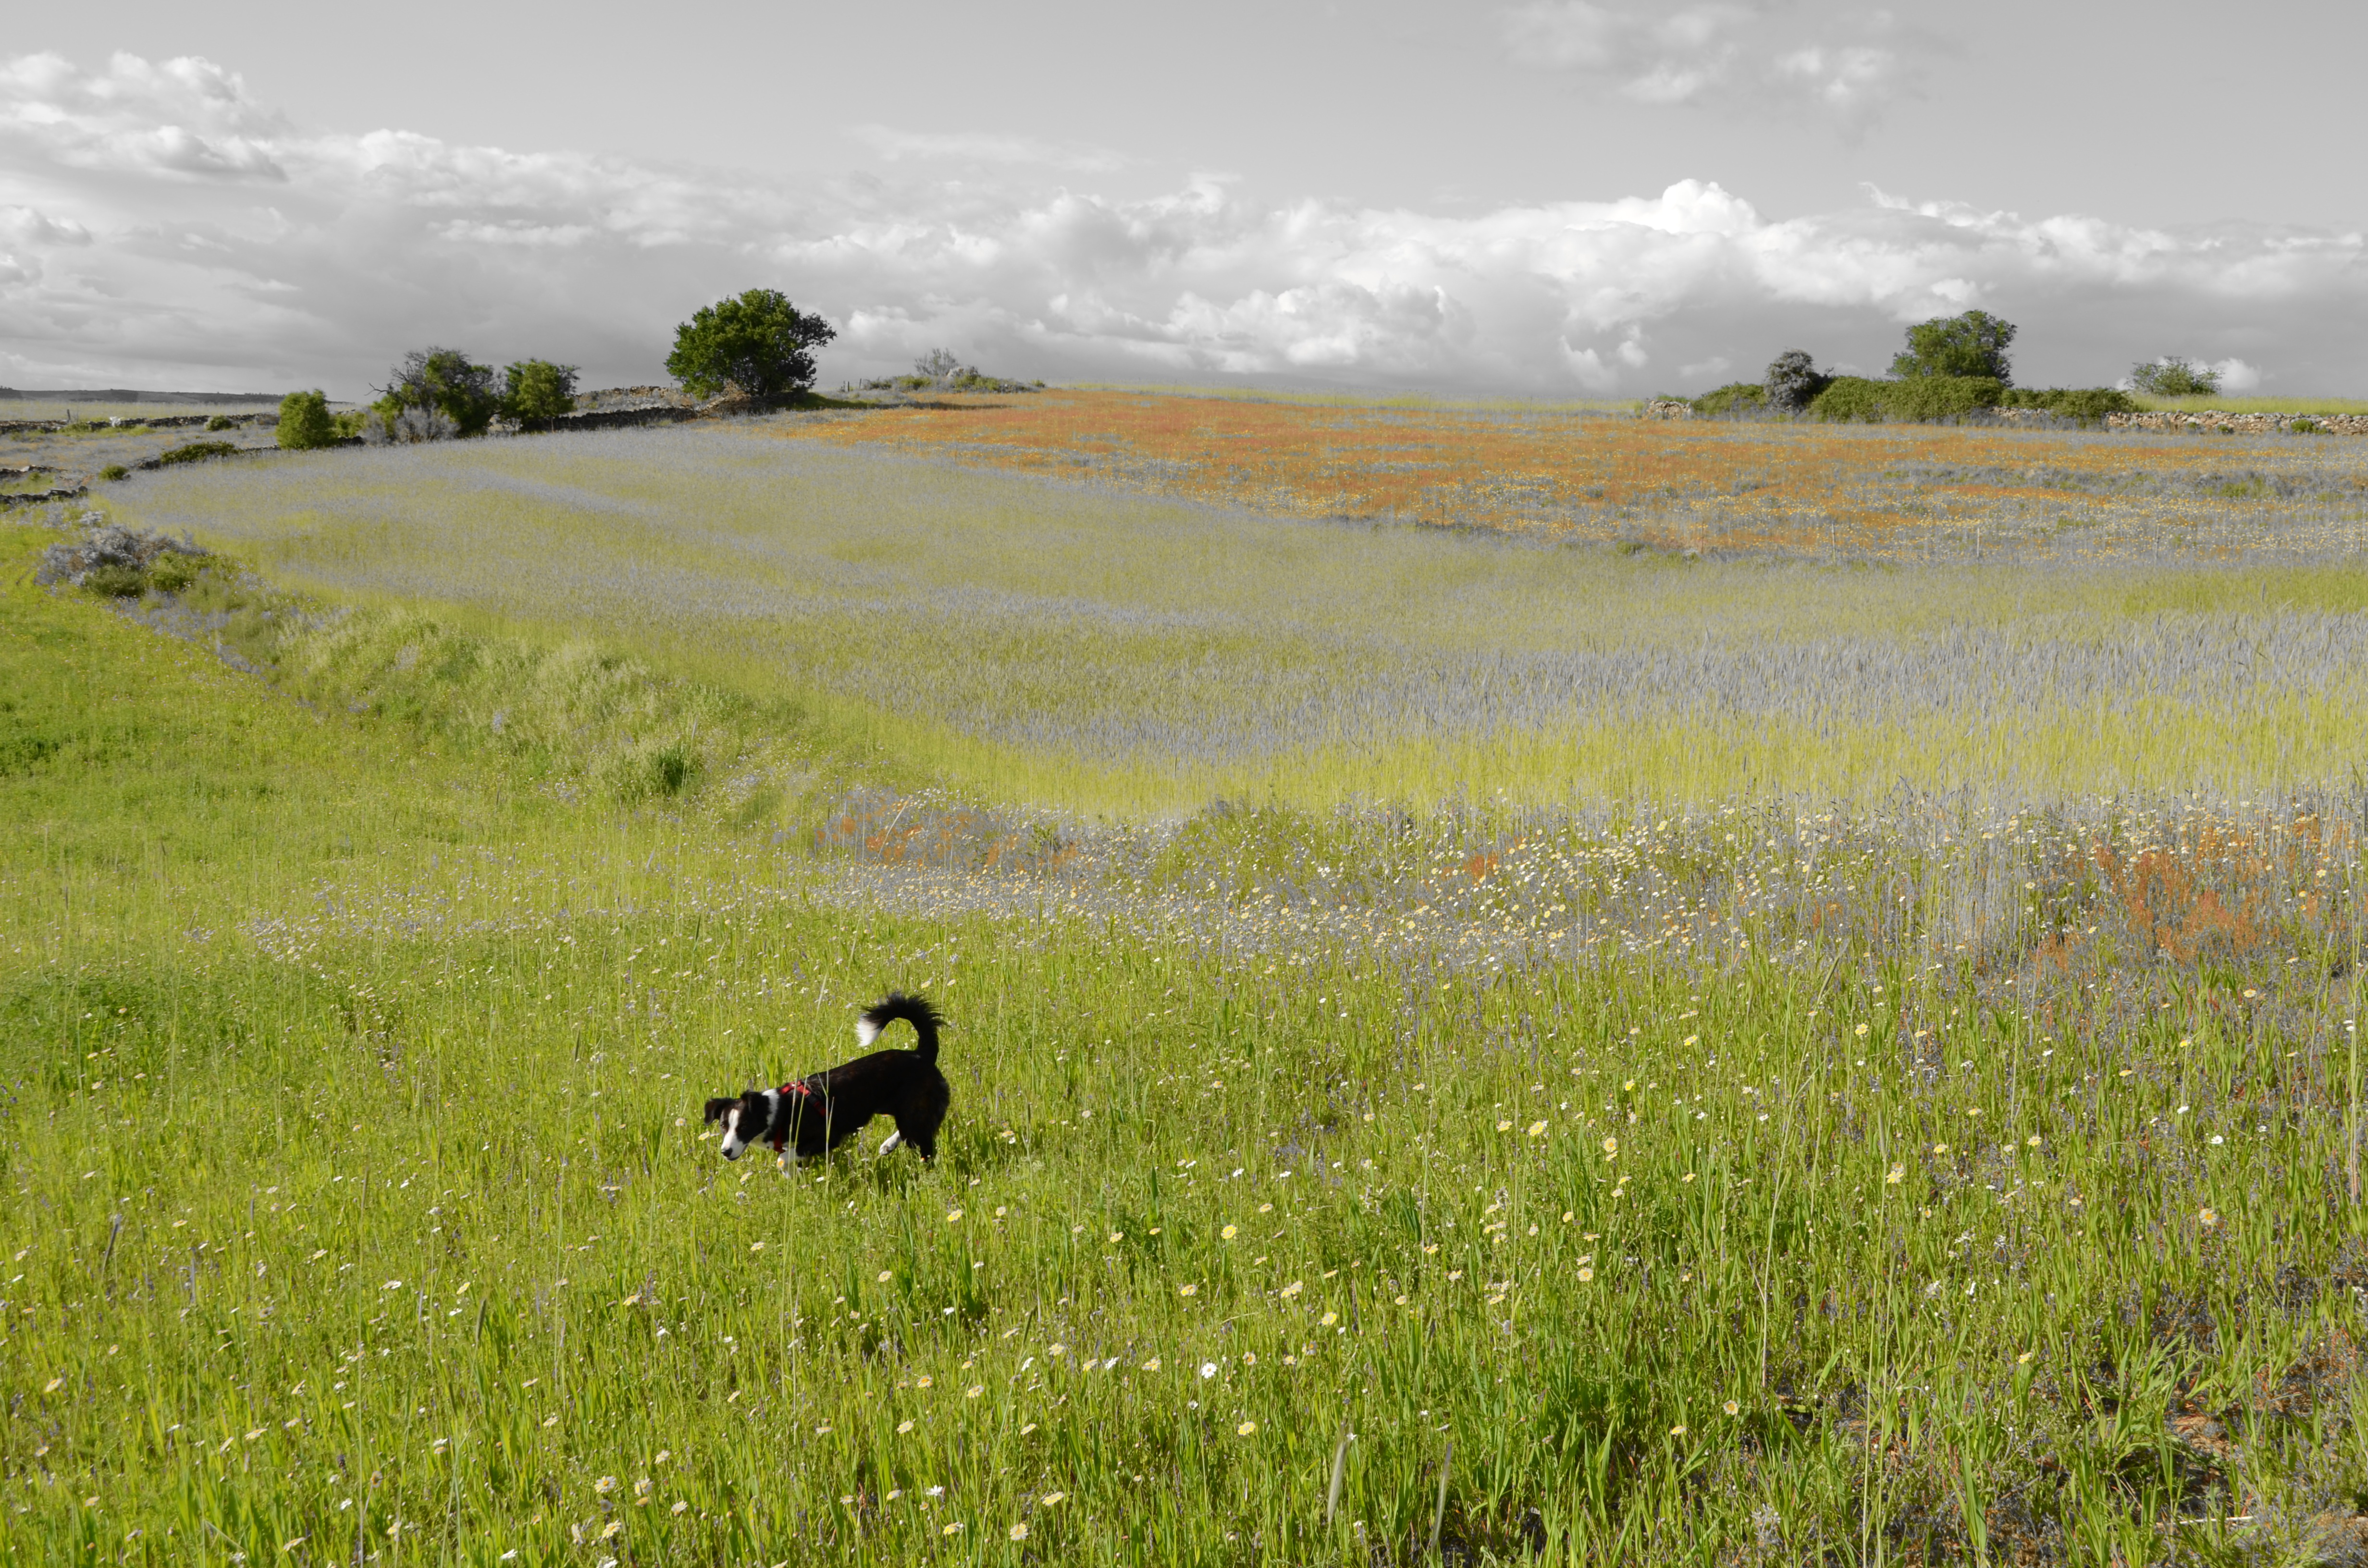
landscape, grass, horizon, marsh, field, meadow, prairie, hill, flower, dog, animal, pet, pasture, grazing, agriculture, savanna, plain, grassland, wetland, plateau, prado, habitat, ecosystem, tundra, steppe, rural area, paddy field, natural environment, geographical feature, grass family, ecoregion